Cayos Cochinos

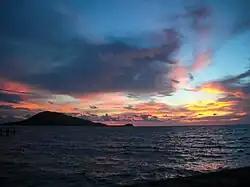
Sunset from the Plantation Beach Resort patio

The Cayos Cochinos have no roads, cars or bikes. There is a hiking trail that connects residences and beaches on Cayo Grande. There is a lighthouse on the highest point of the island which can be hiked to through scenic jungles and which are home to the only pink boas in the world. The only inhabitants of the islands are Garifuna fishing villages (Chachahuete and East End), nine private homes on Cayo Grande, and six homes on the 13 smaller cays. The islands are accessible by boat from La Ceiba or by sailboat charter departing from Utila or Roatán.